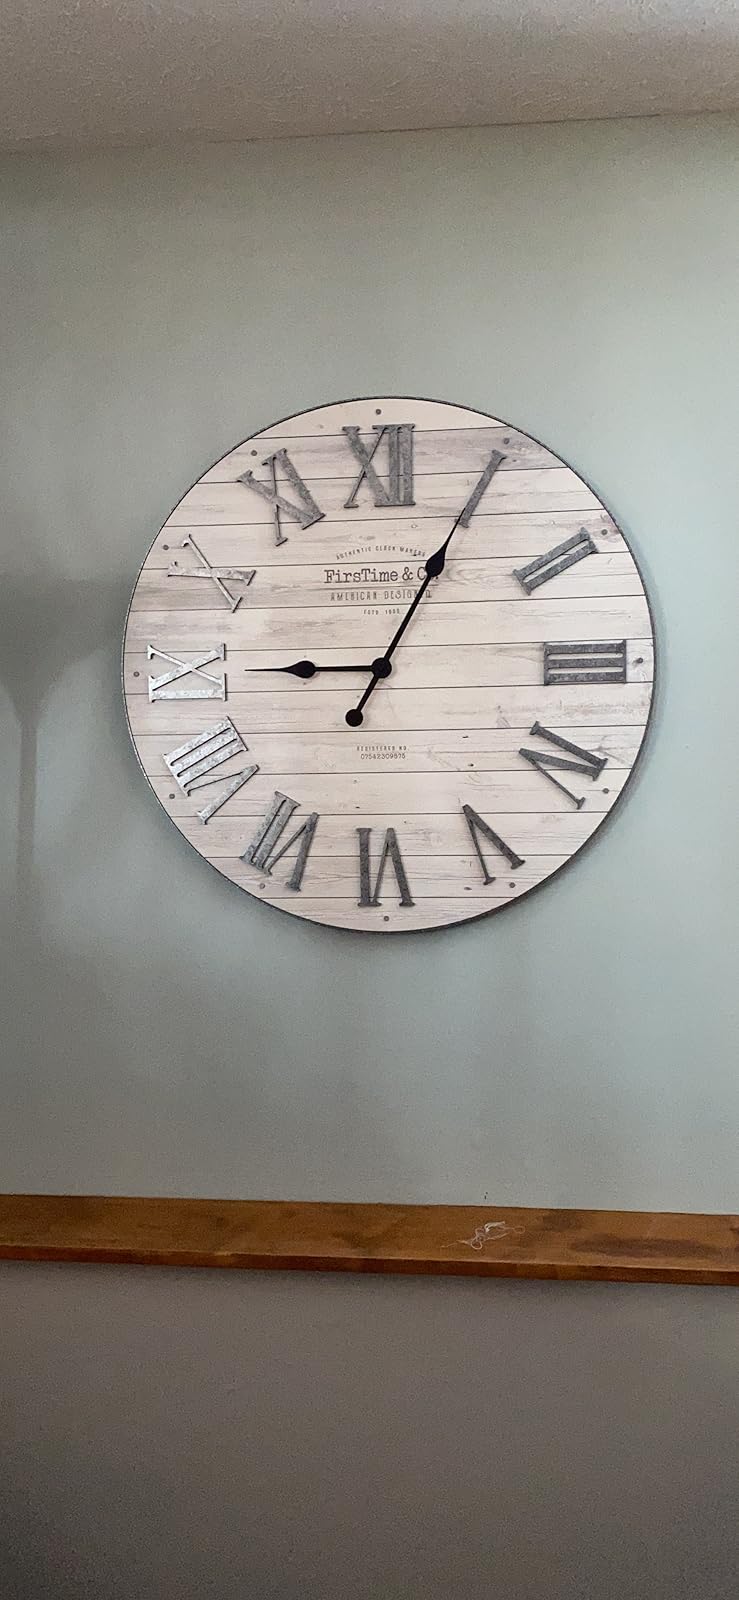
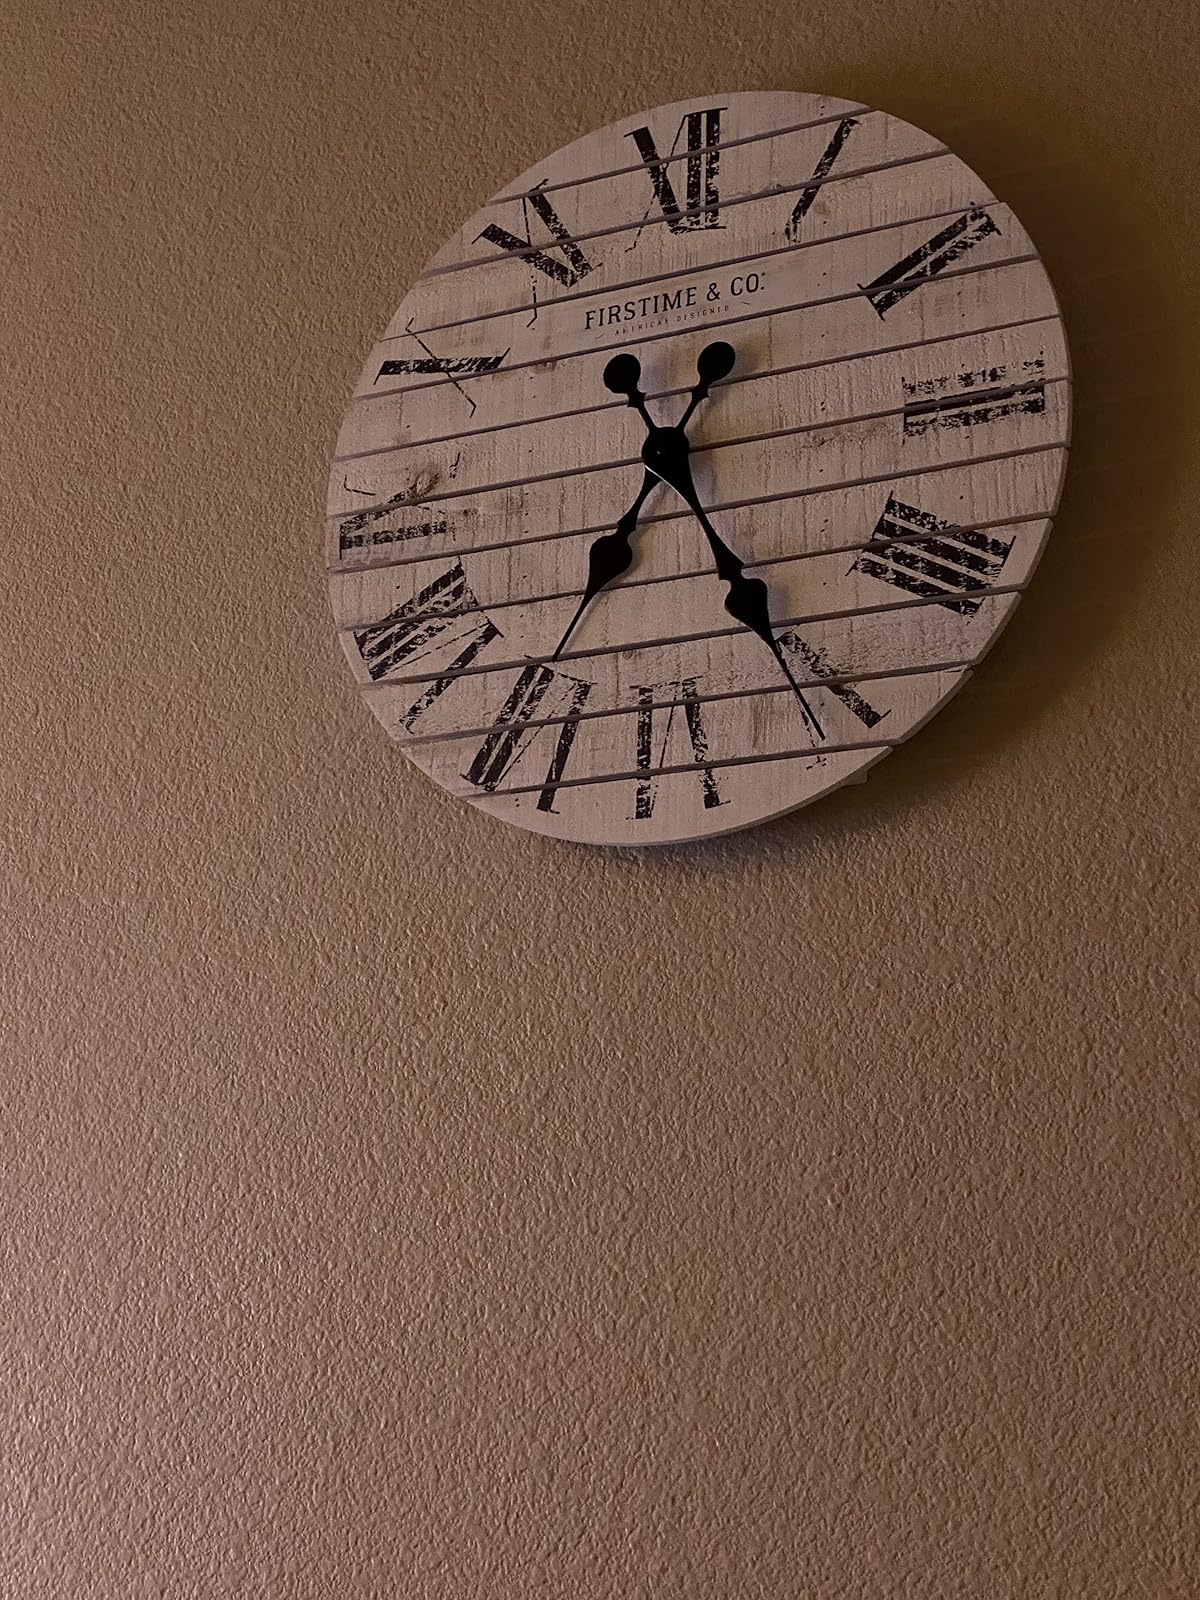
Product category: clock
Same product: no